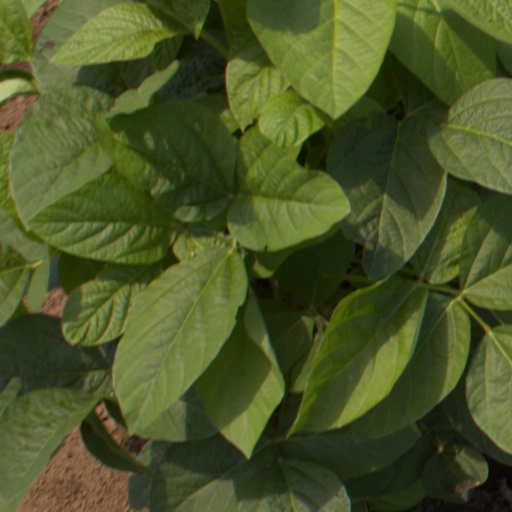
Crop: soybean